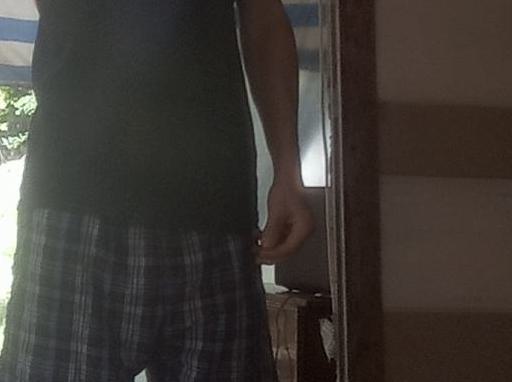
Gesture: no_gesture